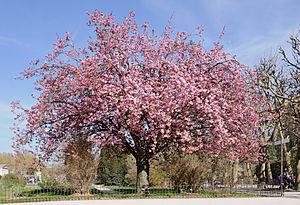
Cerisier du Japon 'Kanzan' (Prunus serrulata (groupe Sato-zakura) 'Kanzan') en fleurs - Jardin des Plantes de Paris, France
Prunus serrulata est une espèce de cerisier originaire d'Asie qui appartient à la famille des Rosaceae.Il est largement utilisé comme arbre d'ornement pour sa splendide floraison printanière et son feuillage coloré en automne. Dès le XVᵉ siècle, ses nombreuses cultures et hybridations ont permis le développement d’un grand nombre de cultivars dont la beauté d’ornement est le principal souci. En français, il est appelé Cerisier du Japon, Cerisier des collines, Cerisier à fleurs japonais ou Cerisier oriental. Sa floraison marque le retour du printemps.